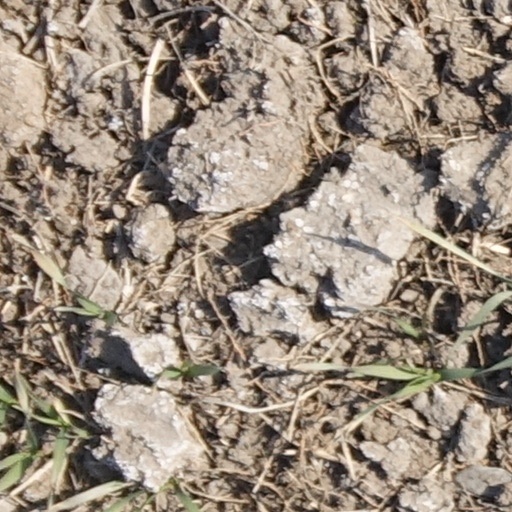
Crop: wheat